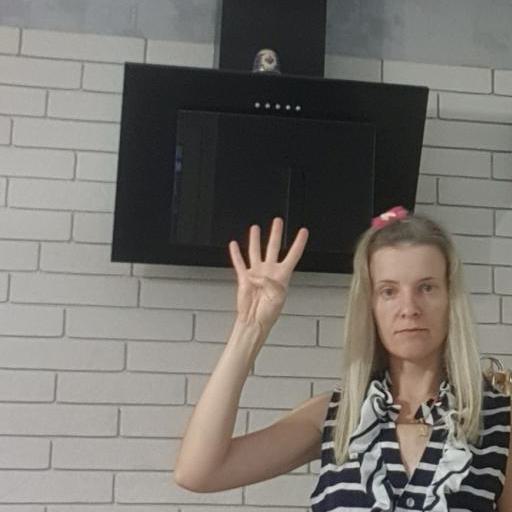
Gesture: four